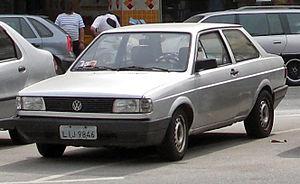
La Gol est une automobile, de la gamme dite compacte, de la marque allemande Volkswagen fabriquée au Brésil et destinée au marché de l'Amérique latine. La Gol est déclinée en plusieurs versions : Parati, Saveiro ou Voyage. La version vendue au Mexique porte le nom de Pointer.